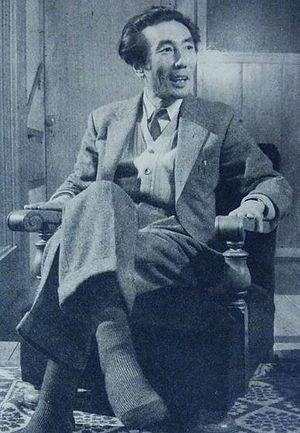
Ichirō Saitō né le 23 août 1909 et mort le 16 novembre 1979, est un compositeur japonais de musiques de films.